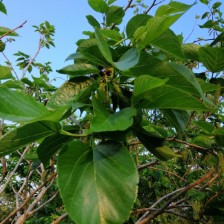
Variety: TaiwanMeacho